Answer in natural language. How many Fridges are visible in the scene? Choose between the following options: 1, 4, 0, 3 or 2
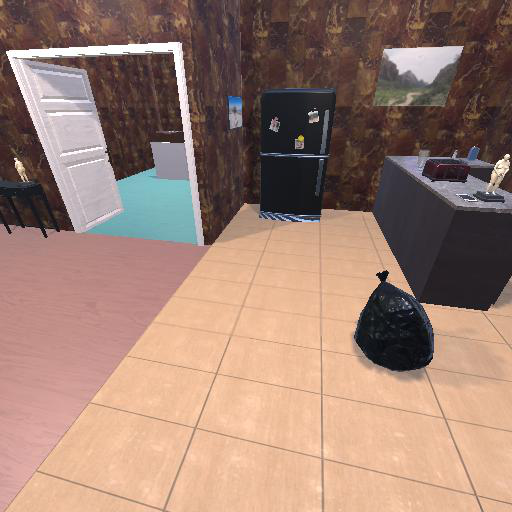
<answer>1</answer>